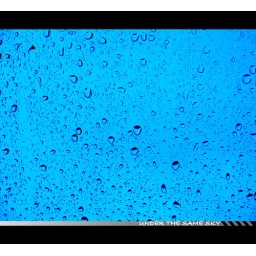
the rain drop under the blue blue sky